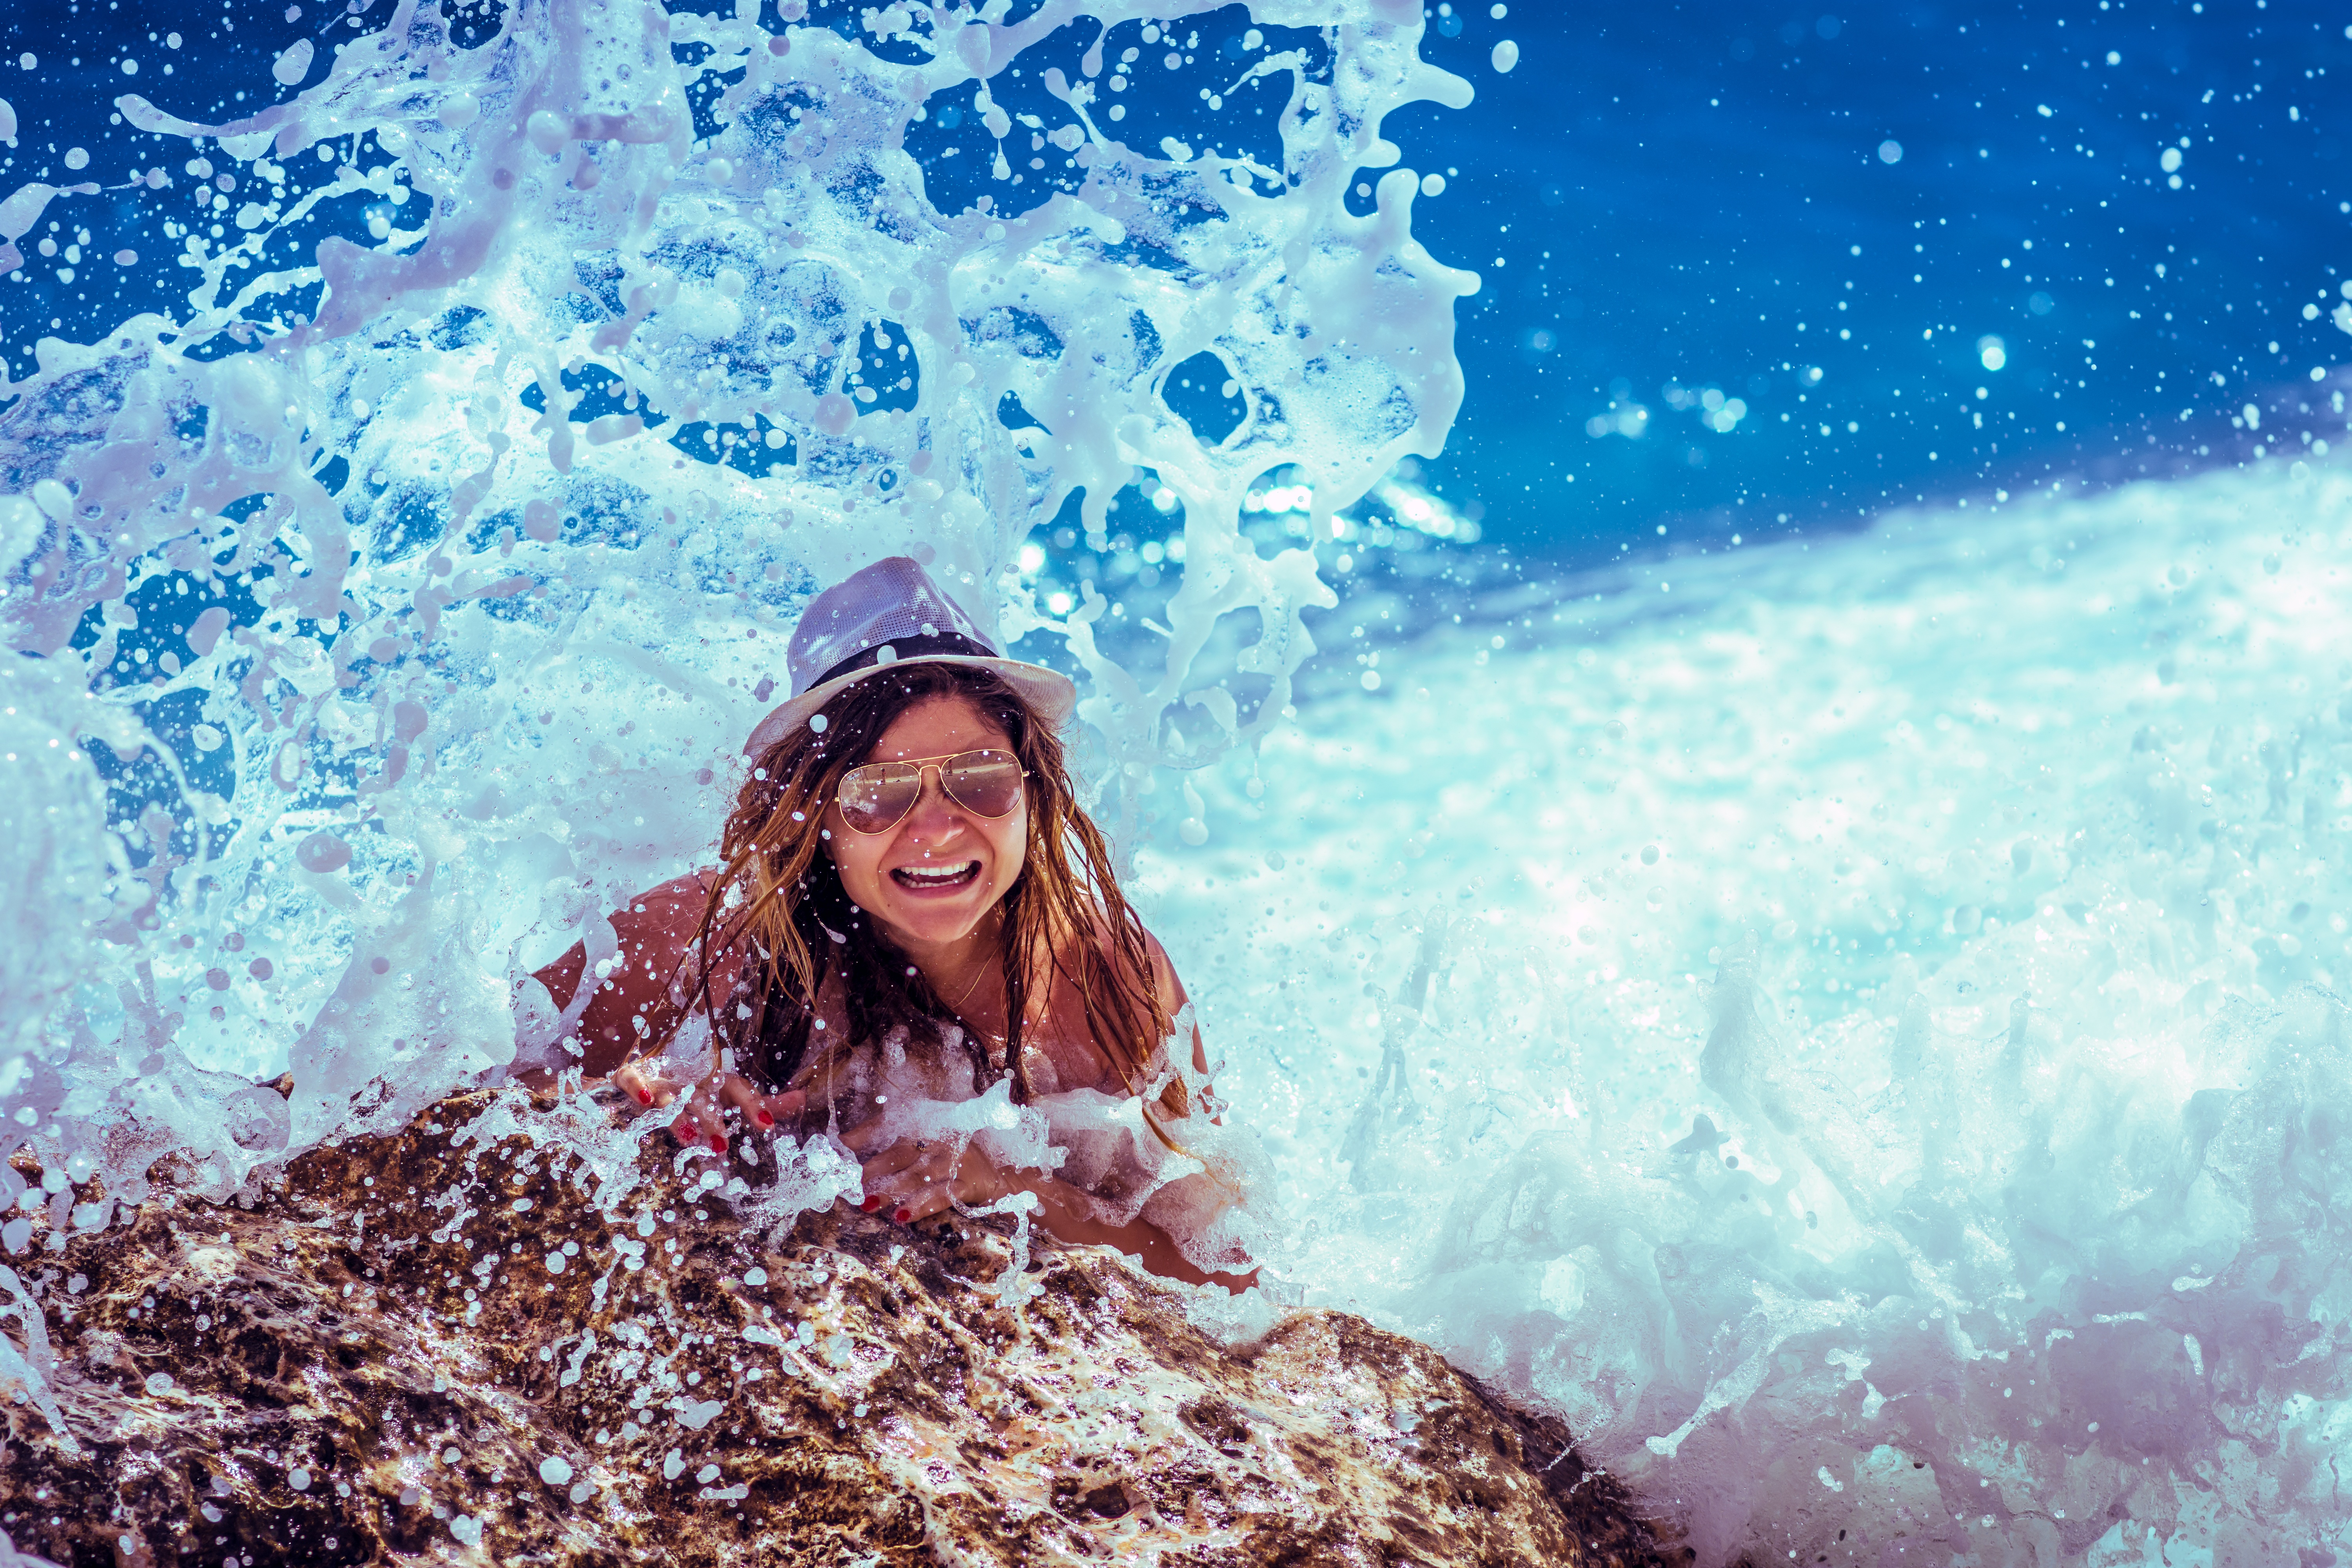
water, ocean, person, wave, underwater, sunglass, season